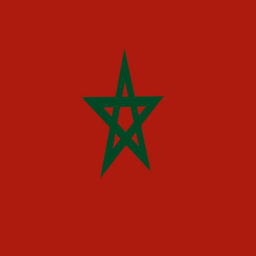
national flag waving in the wind